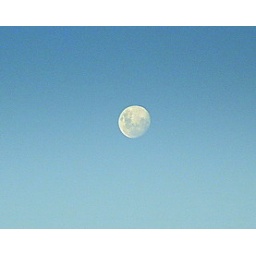
Moon in a blue sky